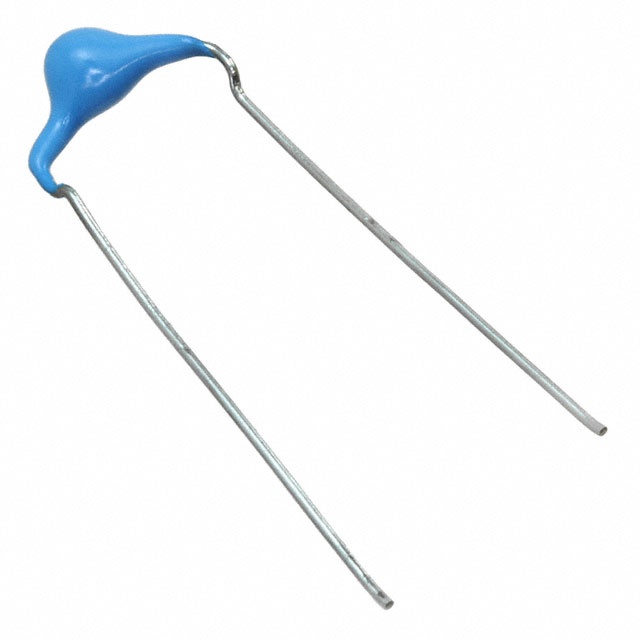
DE1E3RB472MN4AR01F
CAP CER 4700PF 500VAC RADIAL
Brand: Murata Electronics
Category: Electronics > Circuit Boards & Components > Passive Circuit Components > Capacitors